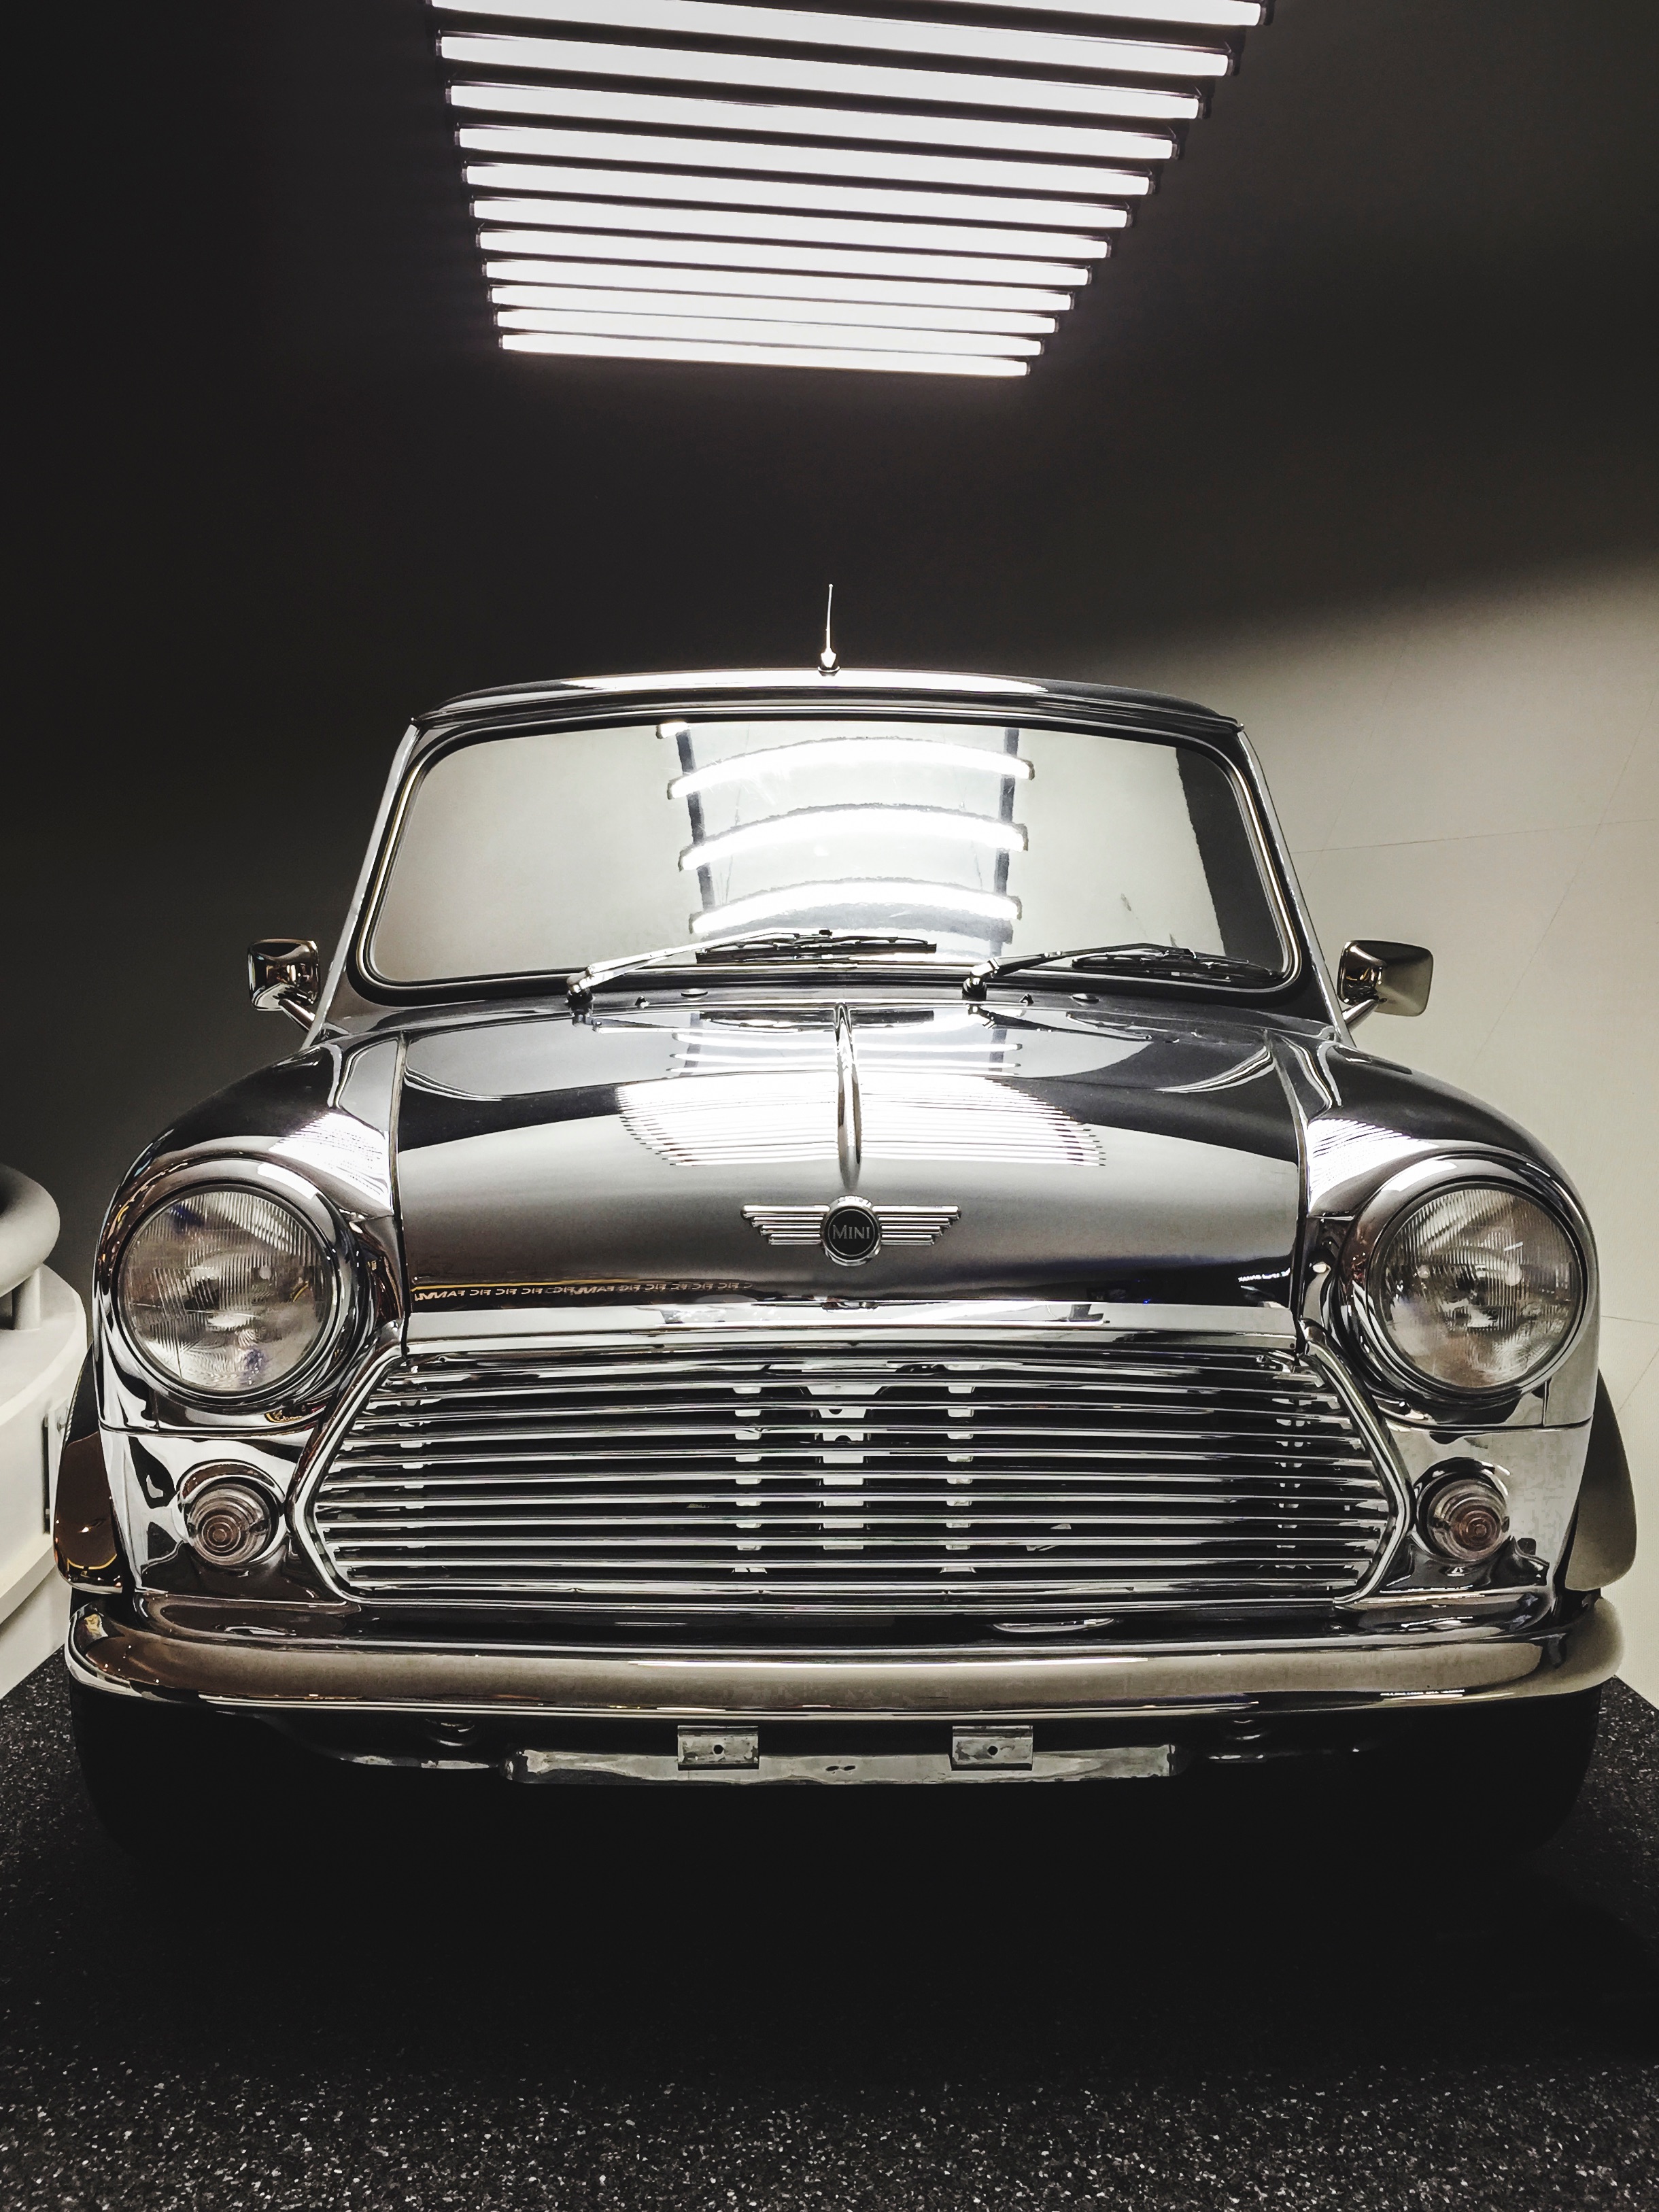
car, vehicle, motor vehicle, vintage car, sedan, convertible, antique car, land vehicle, automobile make, automotive exterior, compact car, automotive design, luxury vehicle